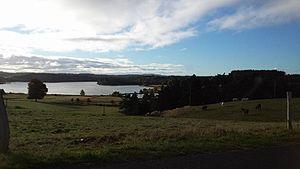
Lac de Devesset
Devesset est une commune française située dans le département de l'Ardèche, en région Auvergne-Rhône-Alpes.